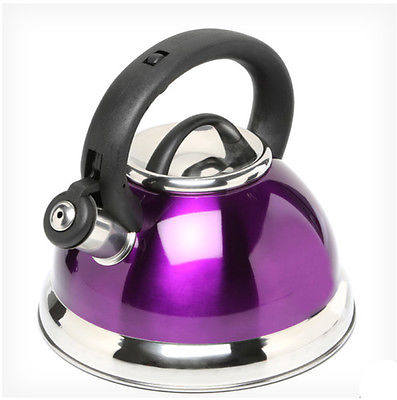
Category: kettle